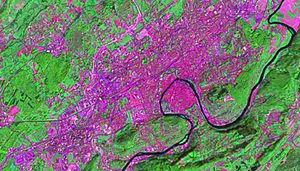
Besançon est une commune de l'Est de la France, préfecture du département du Doubs et siège de la région Bourgogne-Franche-Comté. Située en bordure du massif du Jura à moins d'une soixantaine de kilomètres de la Suisse, elle est entourée de collines et traversée par le Doubs.